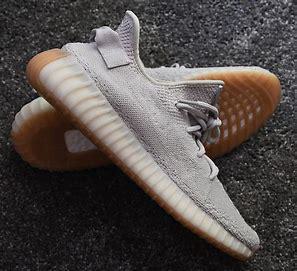
Brand: Adidas
Model: Yeezy Boost 350 V2